Magneto (Marvel Comics)

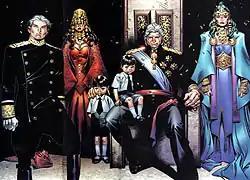
The House of Magnus, from left to right: Quicksilver, Scarlet Witch, her two children William and Thomas, Magneto, and Polaris.

Magneto first appeared in the debut issue of "The X-Men" in 1963. Since the 1960s, Magneto has appeared in "The Uncanny X-Men", "X-Men", "Astonishing X-Men", "Alpha Flight", "Cable", "Excalibur", "The New Mutants", various X-Men miniseries, and many other Marvel titles. His first solo title was a one-shot special, "Magneto: The Twisting of a Soul" #0 (Sept. 1993), published when the character returned from a brief absence; it reprinted Magneto-based stories from "Classic X-Men" #12 and 19 (Aug. 1987 and March 1988), by writer Chris Claremont and artist John Bolton.